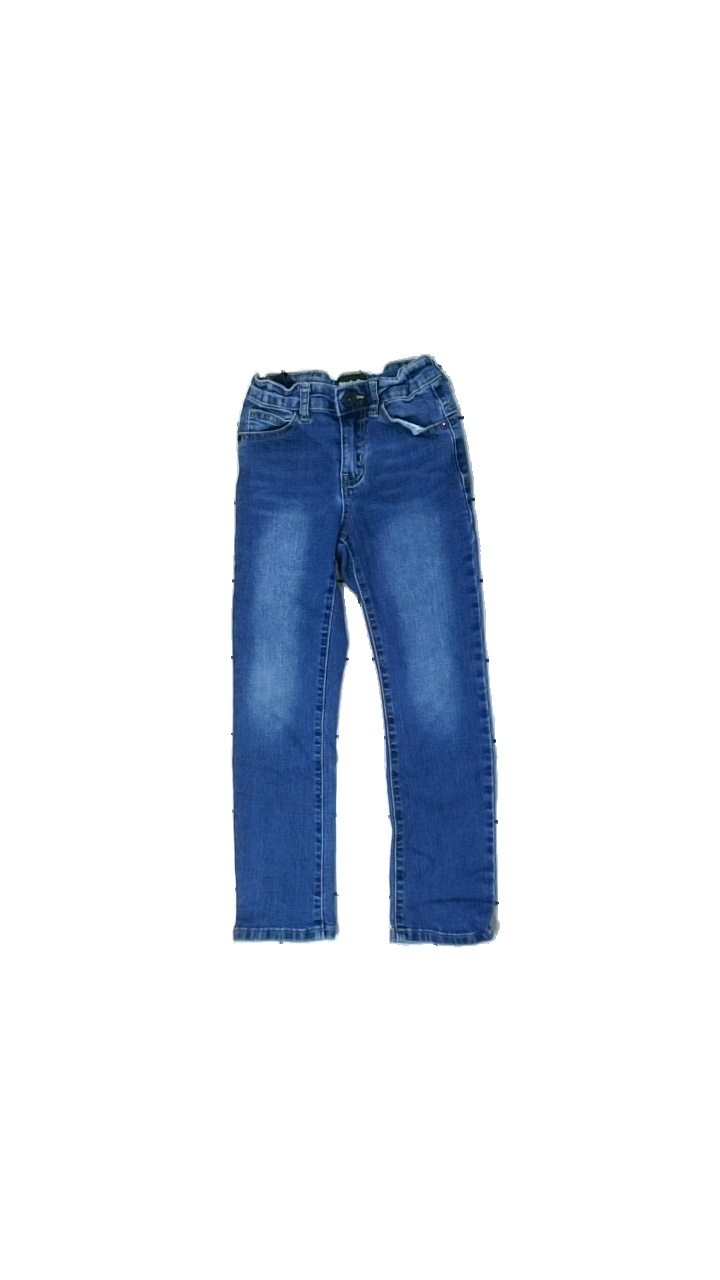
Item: Jacket (Ladies)
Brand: Denimday
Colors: Blue
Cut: Regular
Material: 100% cotton
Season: All
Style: Denim
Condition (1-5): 3
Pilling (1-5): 5
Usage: Reuse
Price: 50-100